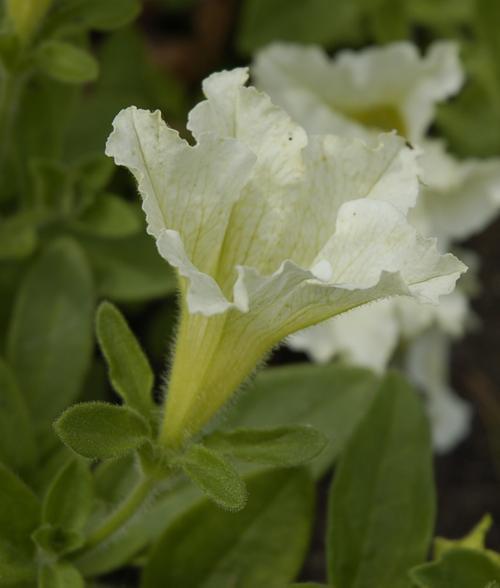
Label: petunia